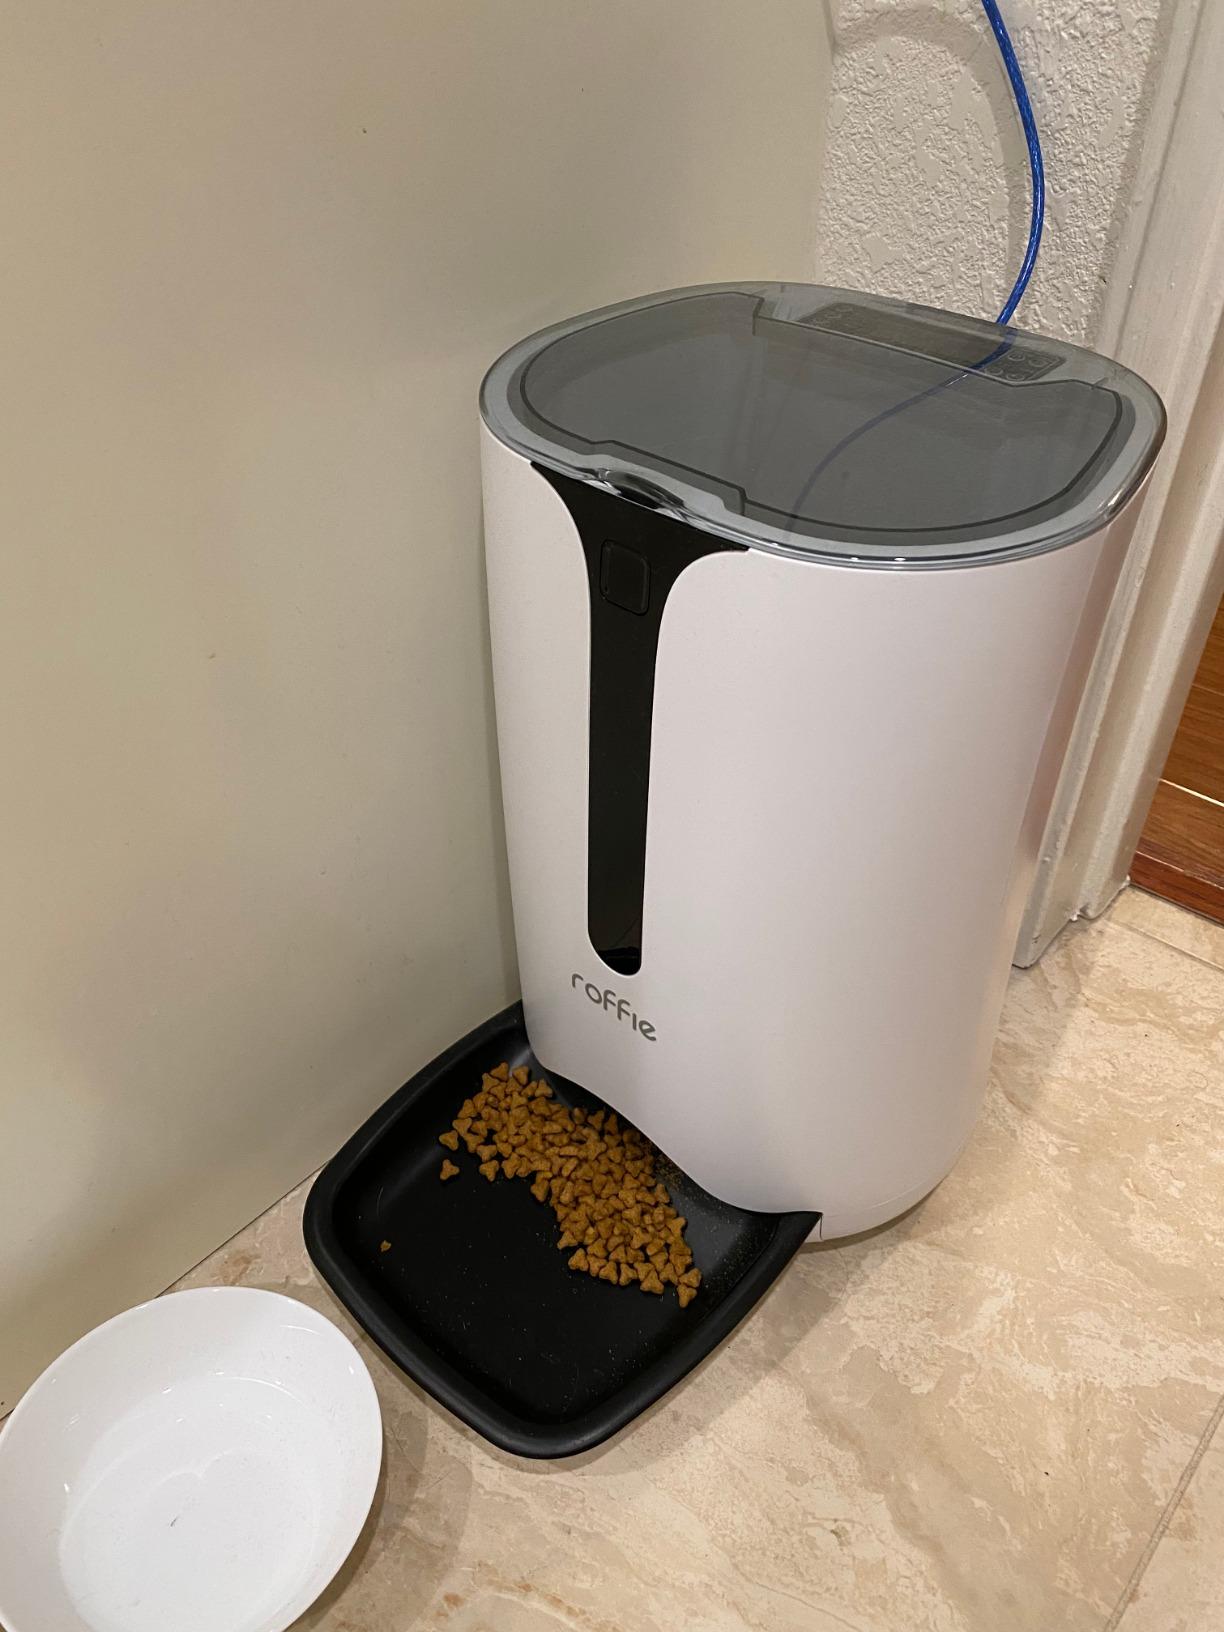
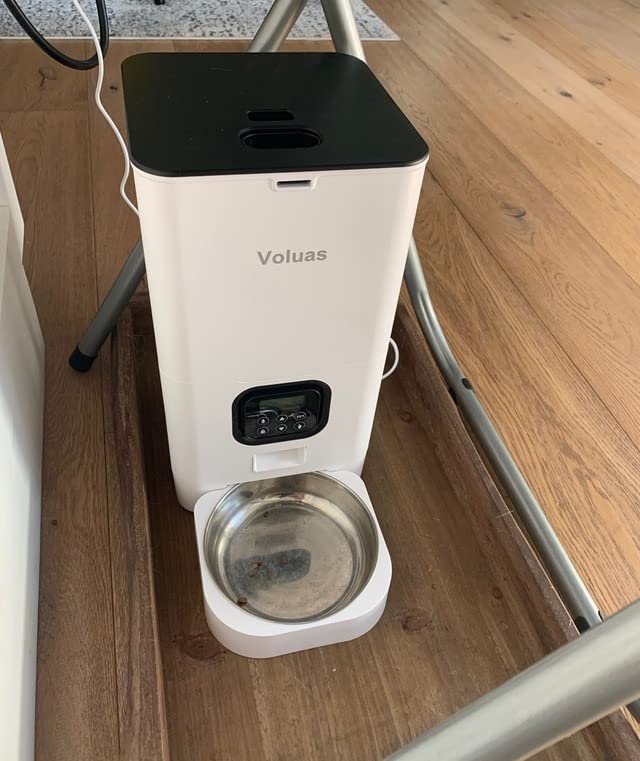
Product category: items_feeder
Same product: no